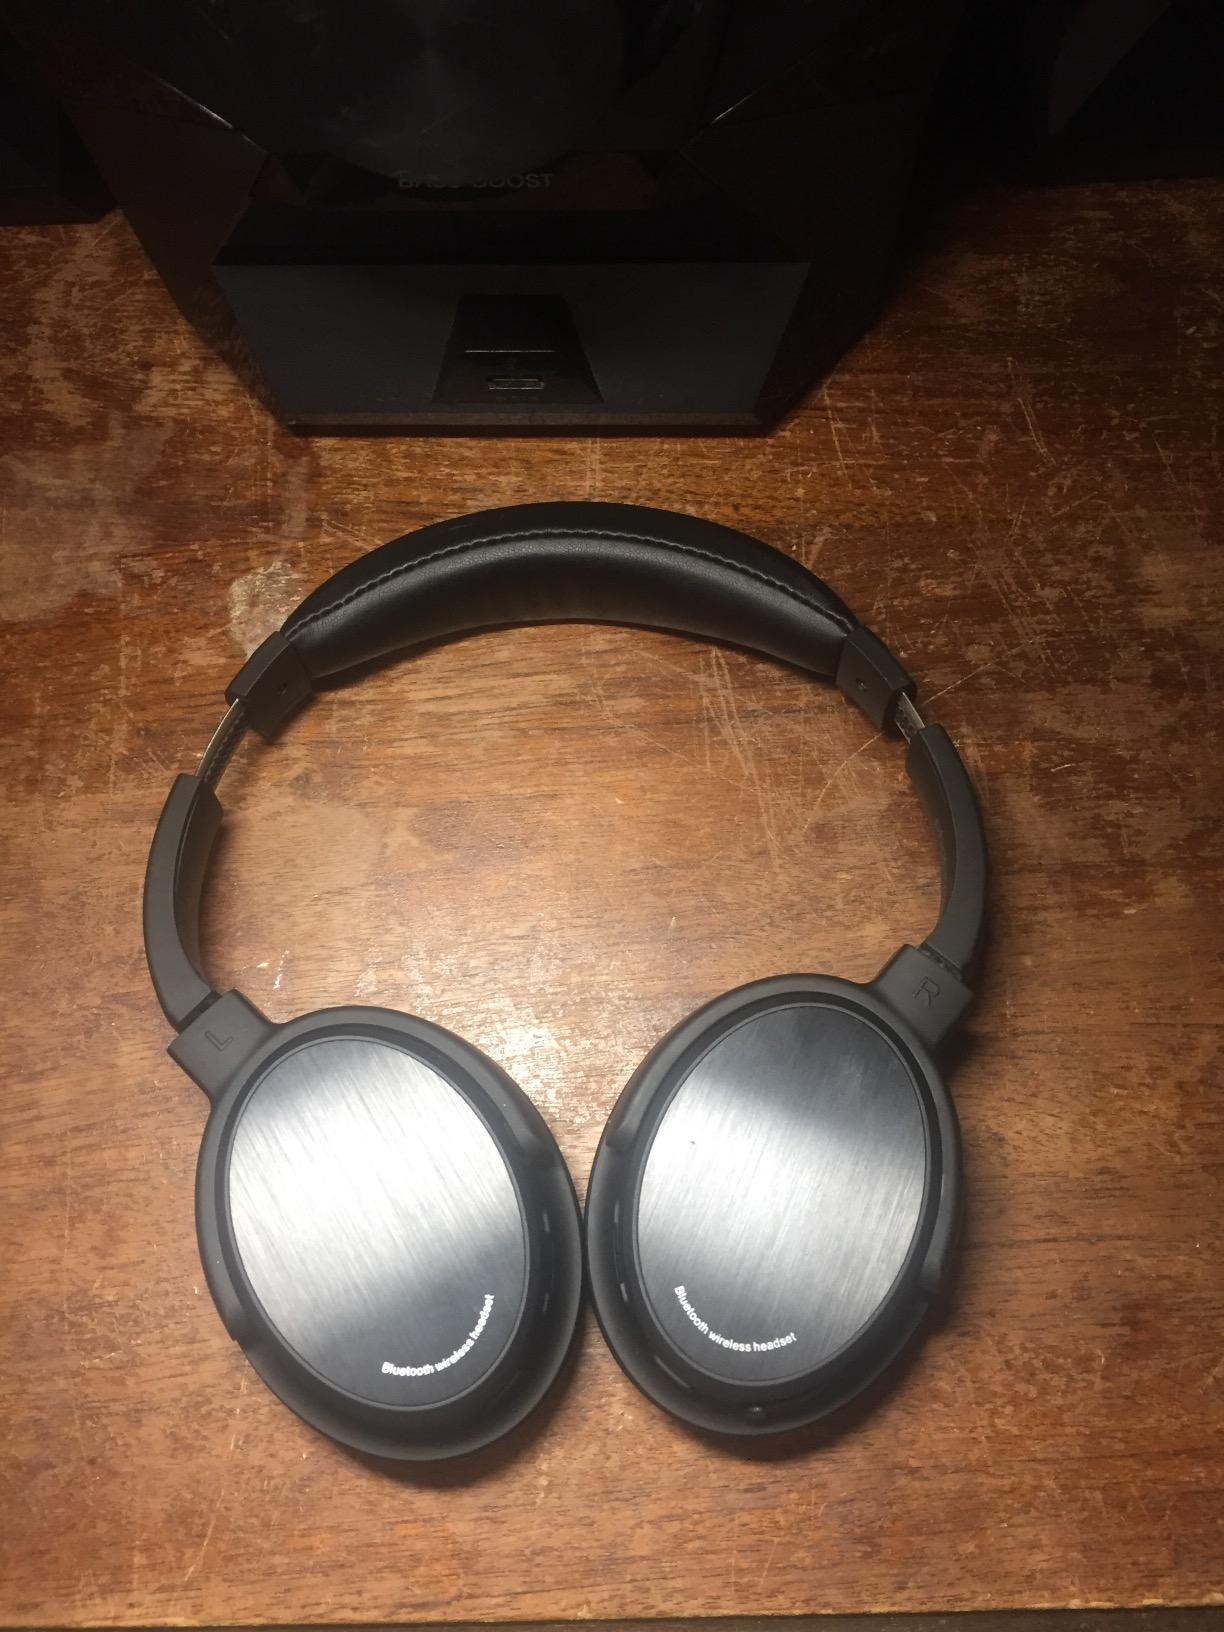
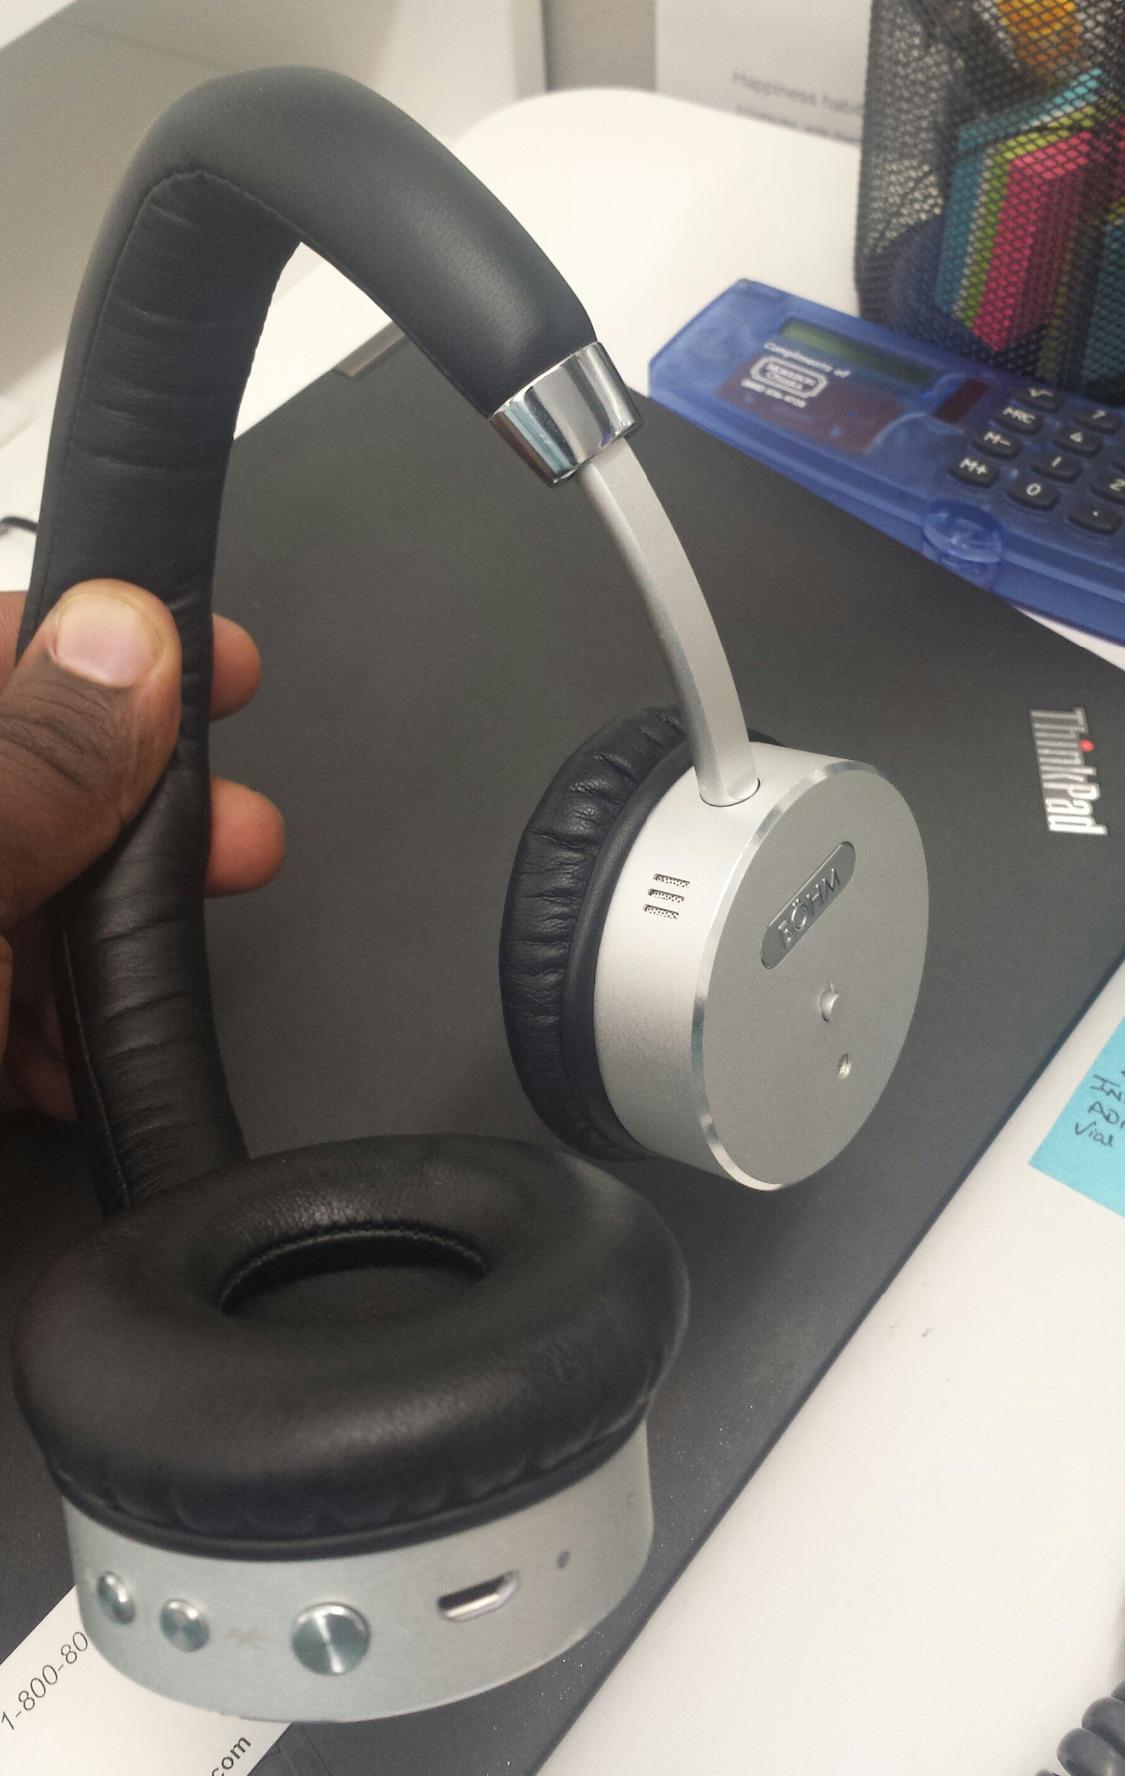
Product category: headphones
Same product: no